The Stool Pigeon (2010 film)

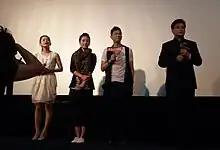
"The Stool Pigeon" premiere in Jiangsu.

"The Stool Pigeon" was released in China on August 24, 2010, and in Hong Kong on August 26. The film was shown in Japan at the Tokyo Filmex festival. The film premiered at number two in the Hong Kong box office where on its opening week. It was beaten by "The Expendables". The next week it placed at number one on the chart. It has grossed a total of US$1,598,123.